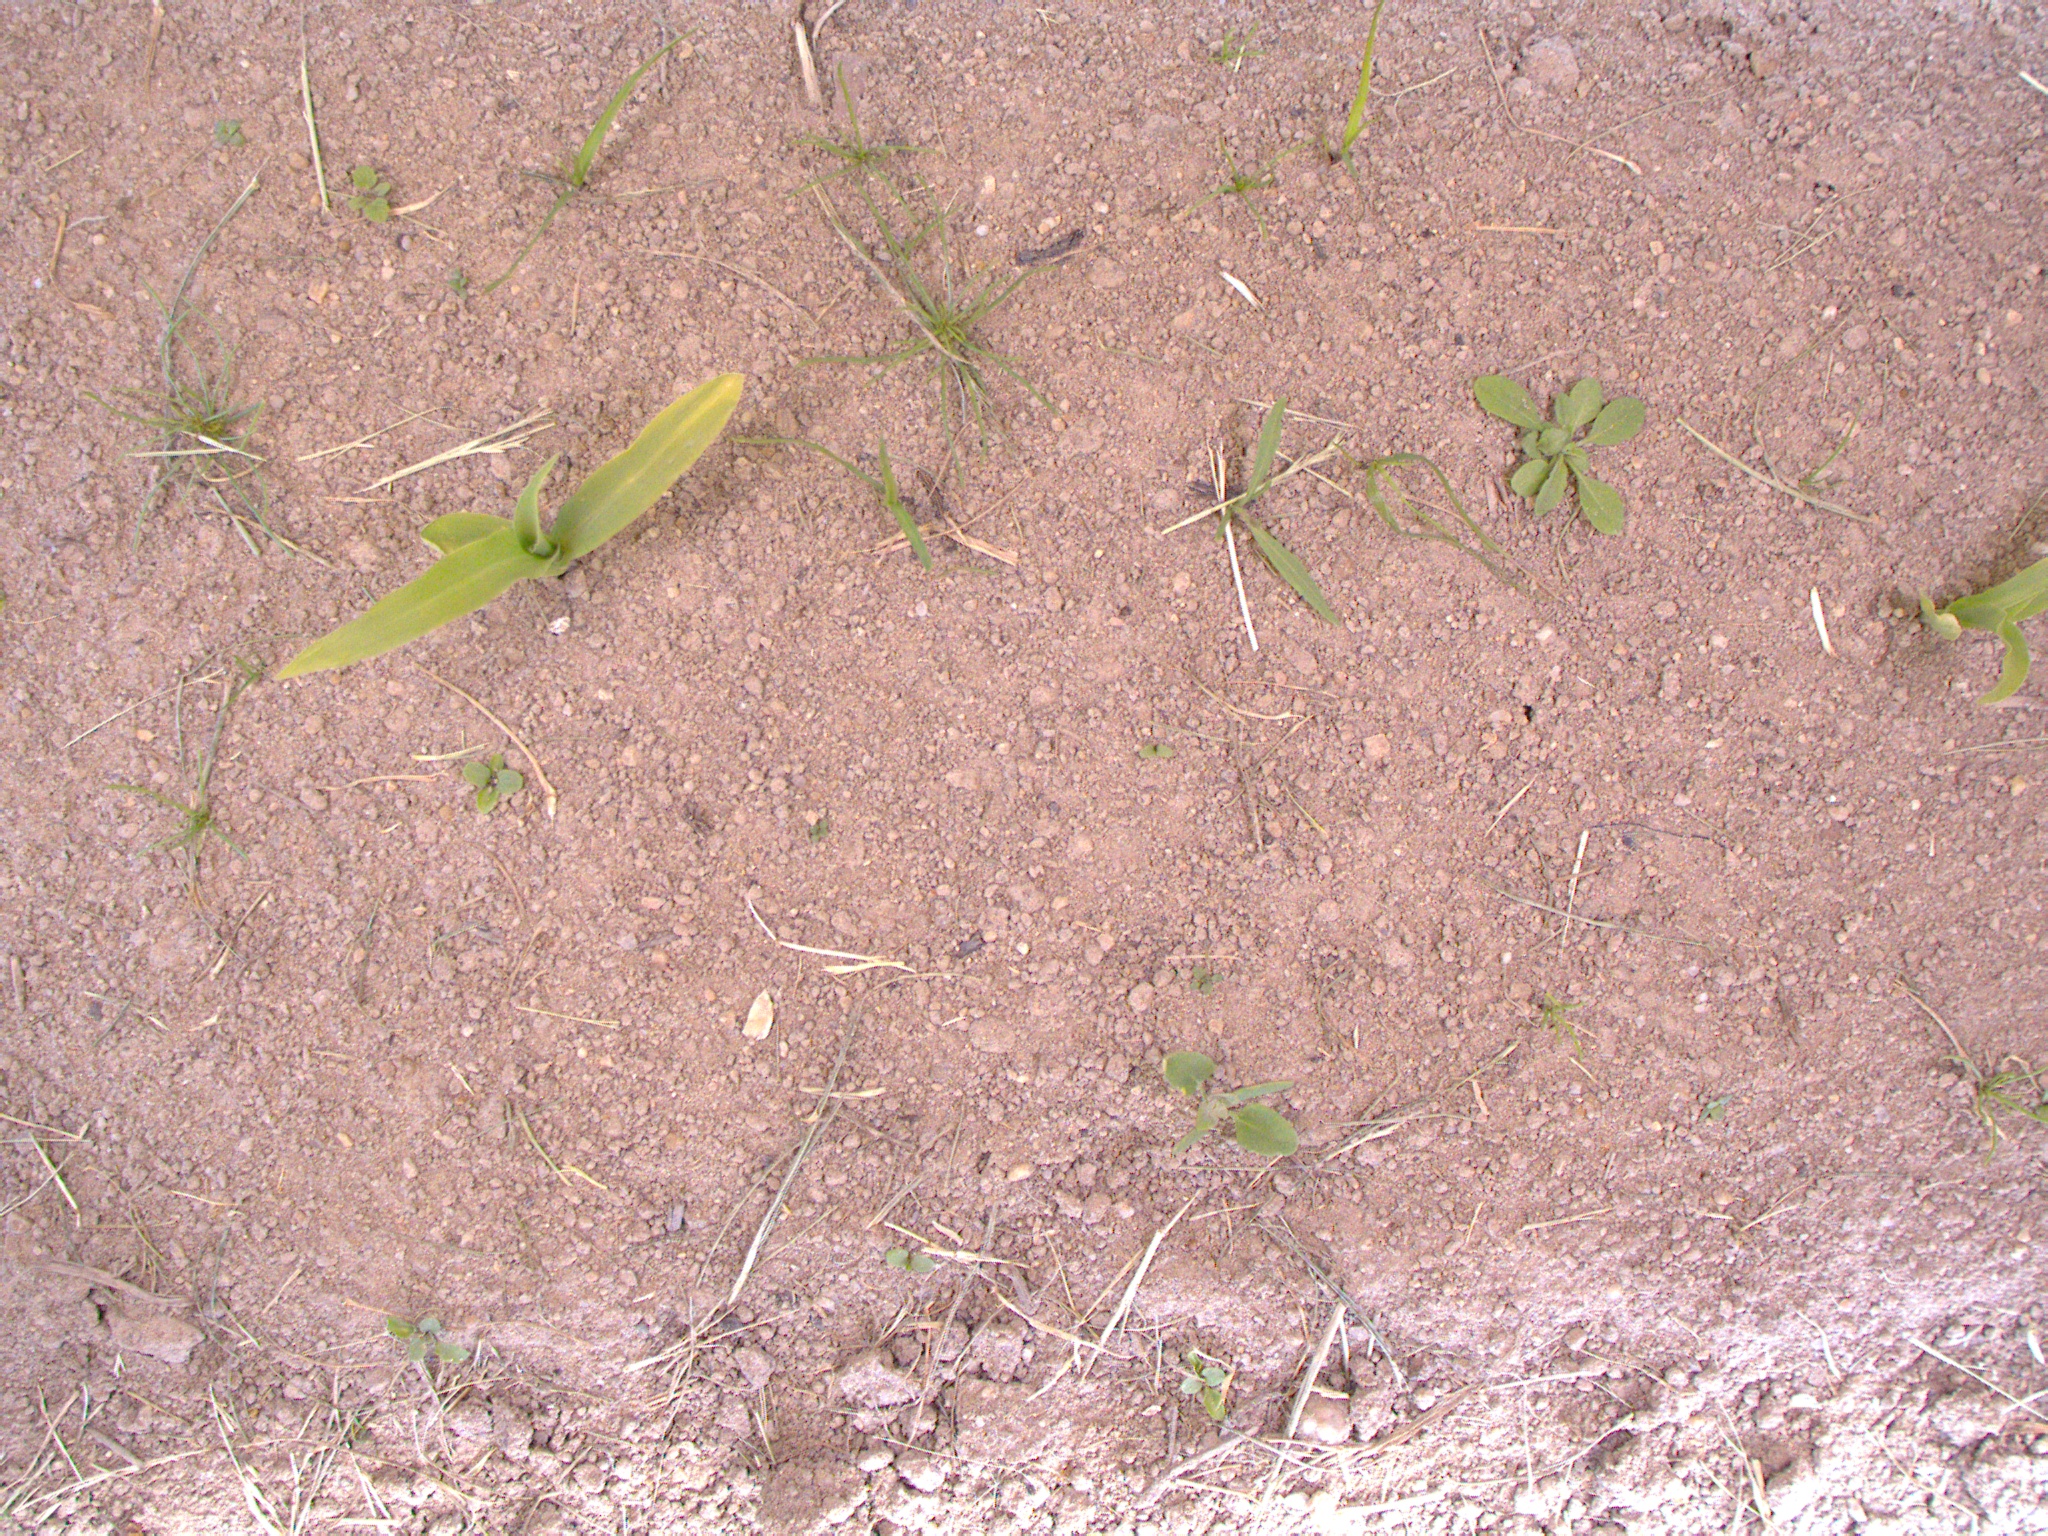
Crop: maize
Objects: maize, stem_maize, stem_maize